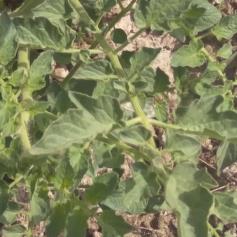
Crop: Tomato
Condition: healthy-leaf